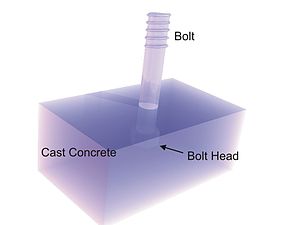
Ankerbolt
En indstøbt ankerbolt.
En ankerbolt anvendes til at forbinde strukturelle og ikke-strukturelle elementer til mure af fx beton. Forbindelsen bliver lavet af forskellige komponenter såsom: ankerbolte, bjælker og stålplader. Ankerbolte overfører forskellige former for belastning: trykkræfter og vridningskræfter. En forbindelse mellem strukturelle elementer kan repræsenteres ved stålsøjler forbundet til et fundament. Et typisk eksempel på ikke-strukturelle elementer forbundet til et strukturelt element er fx forbindelsen mellem facade og en armeret betonvæg.